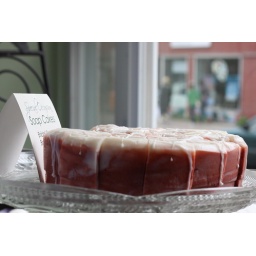
Soap cake in the window